Citadel of Damascus

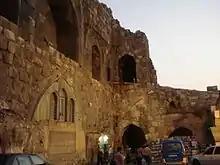
Cars and people in front of a stone wall with window and door openings and the remains of vaults

The new Mamluk sultan of Egypt, Qutuz, defeated the Mongols in the Battle of Ain Jalut in 1260. Damascus now came under Mamluk influence. In the same year, Qutuz was assassinated by his commander Baibars, who succeeded Qutuz as sultan of Egypt (1260–1277). During Baibars' reign, the citadel was rebuilt and the northern wall was moved to the north. More rebuilding was completed during the reigns of the sultan Qalawun (1279–1290) and Al-Ashraf Khalil. The latter had a structure called the Blue Dome built in the citadel. It was the first dome in Syria that was decorated with coloured tiles on the outer surface, a tradition imported from Iran. Following the Mamluk defeat in the Battle of Wadi al-Khazandar, Damascus, except for the citadel, changed hands to the Mongols in 1300. The Mongols besieged the citadel and set up a trebuchet in the court of the Umayyad Mosque, but they withdrew from Damascus before the citadel could be taken. In the following decades, extensive reconstruction work took place on the citadel. The damage done to the citadel during the siege, primarily on its east side, was repaired. The mosque was reconstructed and enlarged, the towers were repaired, and the Blue Dome was covered with lead plates as the tiles themselves had been destroyed.